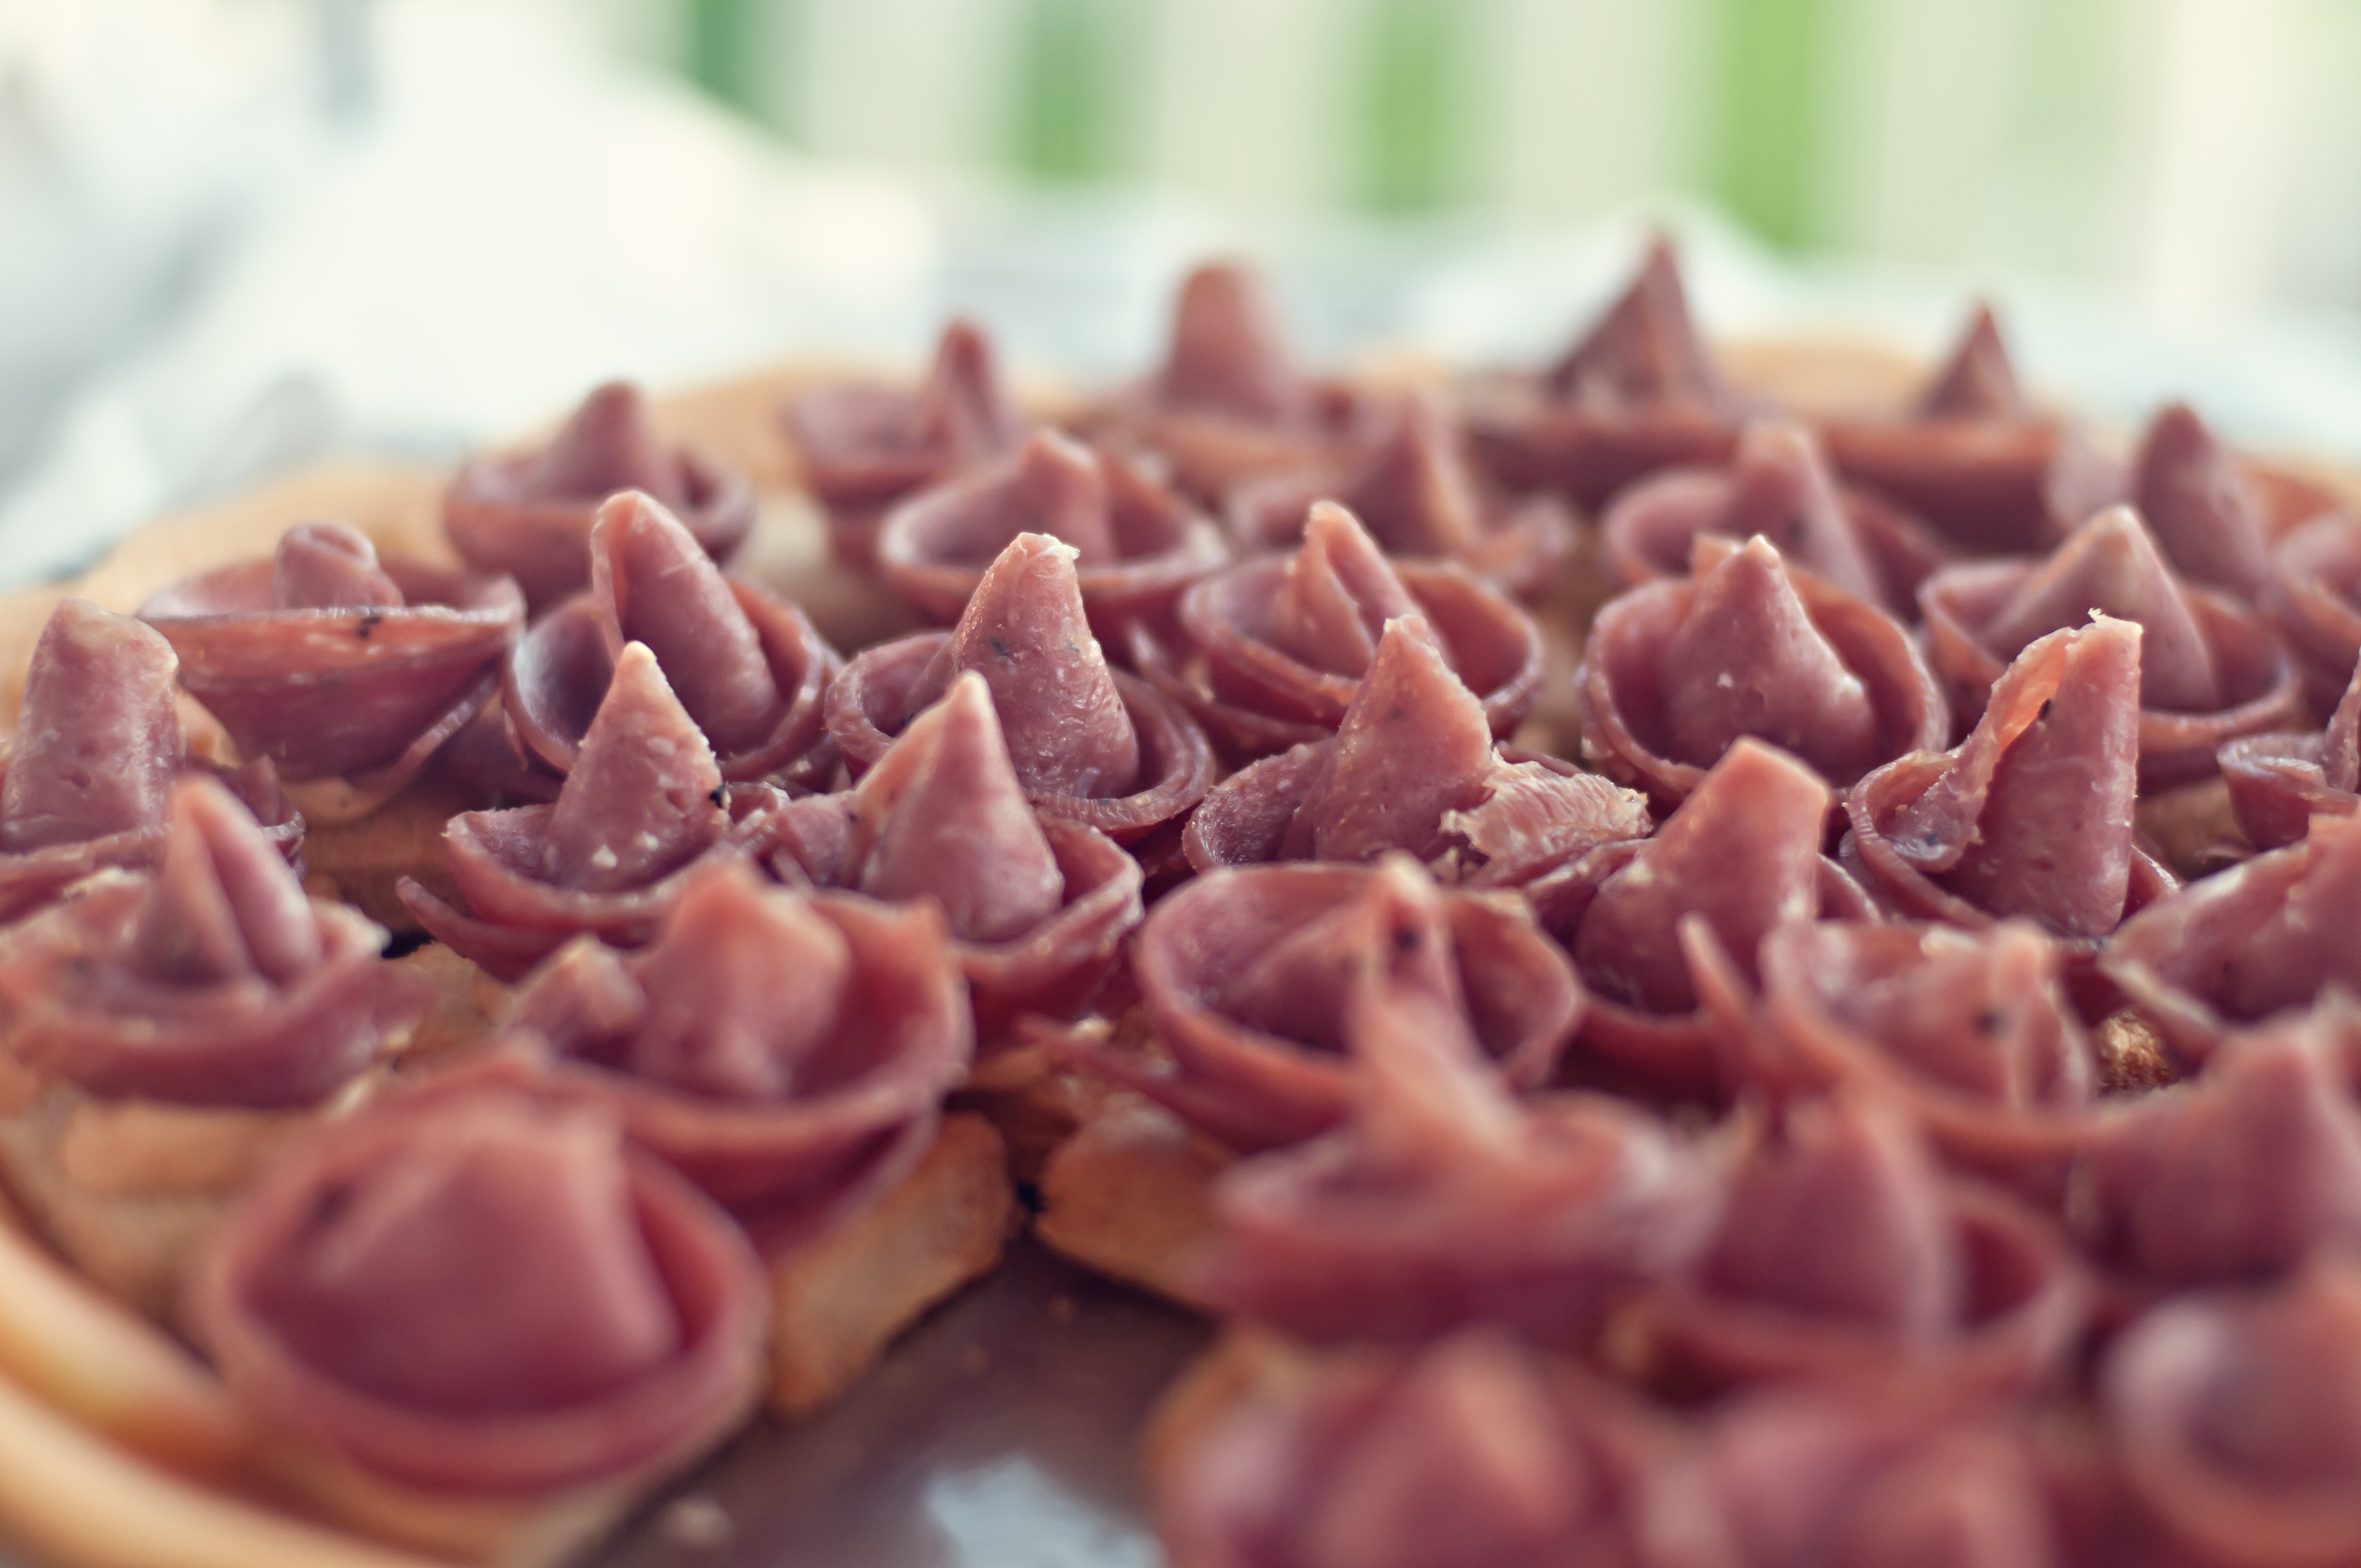
dish, meal, food, produce, breakfast, chocolate, baking, dessert, meat, cuisine, sweetness, baked goods, snack food